Everett Building (Huntsville, Alabama)

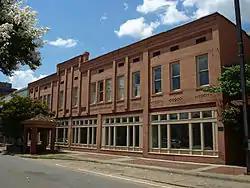
The building in July 2010

The Everett Building is a historic commercial building in Huntsville, Alabama. Built in 1899, it represents the Commercial Brick style of the late 1800s and early 1900s that eschewed the applied decoration of the Victorian style. The two-story building is divided into five storefronts, although only the southernmost two have entrances today. The upper floor is divided by pilasters between tightly spaced, one-over-one sash windows. Decorative patterned reliefs sit below each window. The building is topped with a parapet that has a course of dentils between courses of stepped brick. The center part of the parapet is raised, and flanked by a short, capped column pieces. The northern bay is visually separated from the others by a pilaster stretching the entire height of the building, and was formerly left unpainted, suggesting it may have been built at another time. A covered, tree-lined alley separates the building from the Yarbrough Hotel to the north. The building was listed on the National Register of Historic Places in 1980.